Ryan Hart

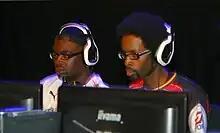
Hart (right) versus Alimi "StarNab" Nabil in the ECL 1 - Liverpool 2010 "Street Fighter IV" final

With the release of "Super Street Fighter IV" in 2010, Hart was already considered one of the best players in Europe, continuing to increase his reputation by winning ECL 1 - Liverpool 2010, DreamHack Winter 2010, Beat By Contest Qualifier, Ultimate Clash, Ultimate Clash 2, Winner Stays On League and VSFighting. Placing 2nd at Super VS Battle 20X and 360Gaming twice, 3rd at DreamHack Summer 2010, and 7th at World Cyber Games 2011. Even with the success of his placements within Super Street Fighter IV, Hart would continue to compete within other games such as Super Street Fighter II Turbo HD Remix placing 2nd at VSFighting and 2nd within at Super VS Battle 20X. He would also continue to compete within Tekken 6: Bloodline Rebellion placing 3rd and 4th at World Game Cup 2010 and VSFighting.